Anouk Vetter

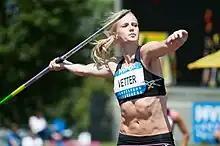
Vetter in action at the 2014 Hypo-Meeting in Götzis, Austria.

Her breakthrough came in 2014 when she improved her previous personal best by a massive 444 points to 6316 points at that year's prestigious Hypo-Meeting in Götzis, Austria to place ninth. "Gotzis was really special," she remembered. "It is always fantastic to compete there because the crowd is so close to the track." Later that year she finished seventh at the Zürich European Championships.